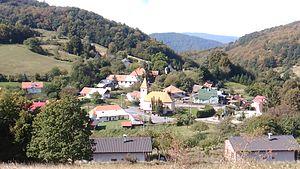
Uhliská est un village de Slovaquie situé dans la région de Nitra.